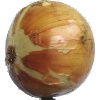
Label: Onion White 1